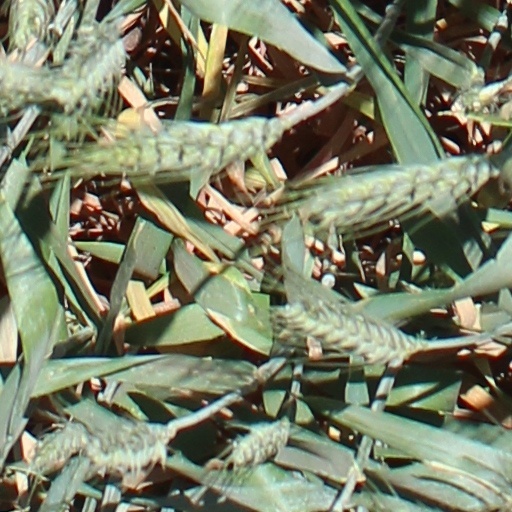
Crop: wheat